Česká Lípa

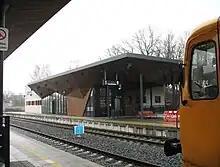
Main railway station

"Česká Lípa hlavní nádraží" (main railway station) is a junction of the Liberec–Děčín, Kolín–Rumburk and Česká Lípa–Louny lines. Three smaller train stops, "Česká Lípa-Střelnice", "Česká Lípa-Holý vrch" and "Vlčí důl-Dobranov" are located in the suburbs of the town.